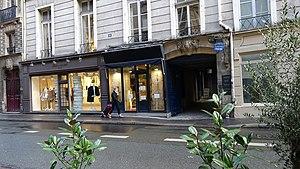
26 rue de Richelieu, ouverture vers le Passage Potier
Le passage Potier est une voie du 1ᵉʳ arrondissement de Paris, entre la rue de Montpensier à l'est et la rue de Richelieu à l'ouest. C'est un passage privé, ouvert au public, fermé tous les soirs à 19 heures et rouvert le matin à 7 heures 30. Fermé le dimanche et jours de fêtes.